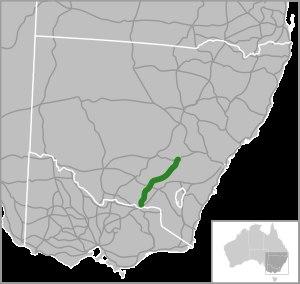
L’Olympic Highway est une route en Nouvelle-Galles du Sud, en Australie, longue de 318 km de direction nord-sud qui relie Cowra et Albury. Elle doit son nom au fait qu'elle était située sur le trajet de la flamme olympique lors de son voyage vers Melbourne pour les Jeux olympiques d'été de 1956.